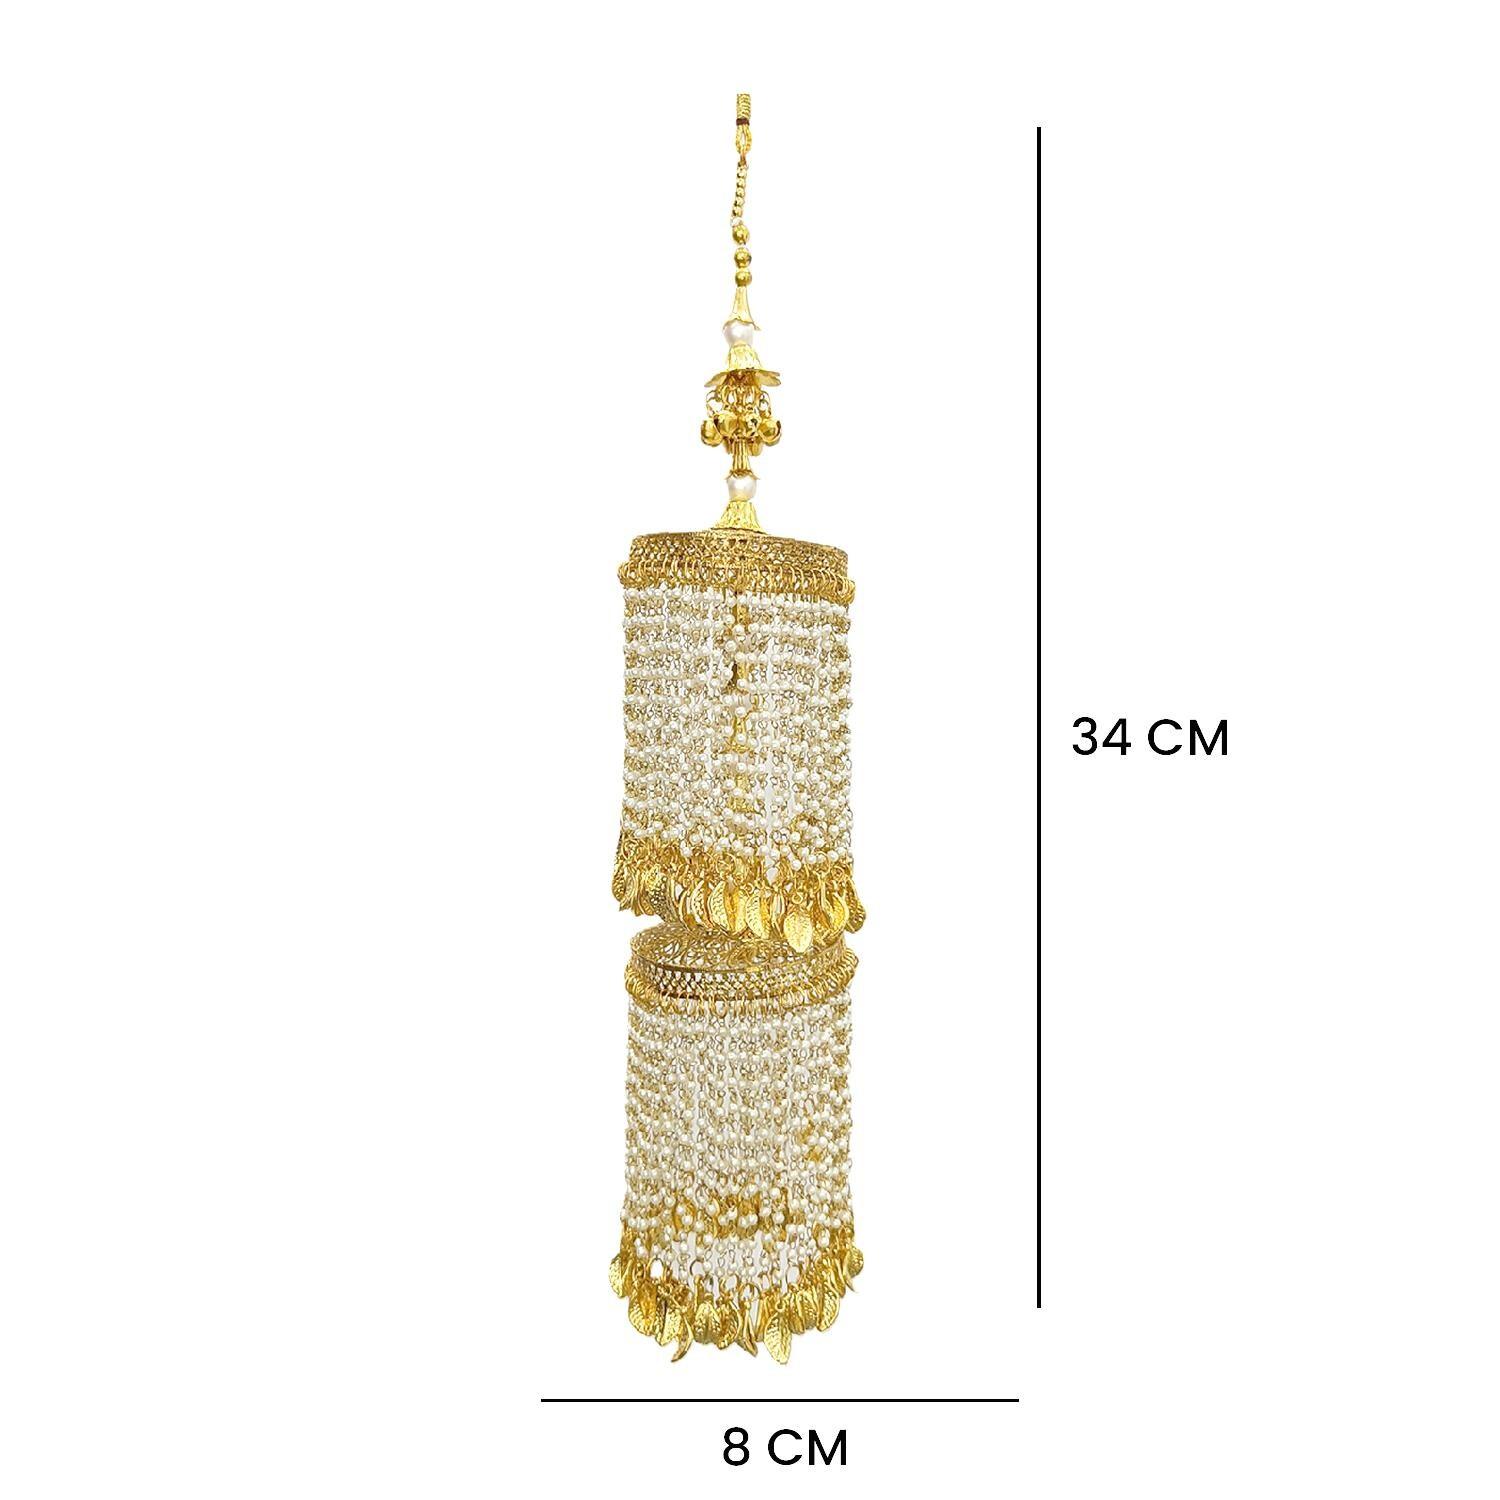
 SBP Fashion Base metal & Plastic Handmade Traditional Wedding Kalira/Kalere/Kaleera/Bridal Hand Hanging Kalira for women, Girl, and bride -62
Type: Bracelets & Bangles
Brand: SBP Fashion
Price: Rs. 936
 Kalira is a traditional accessory worn by Indian brides on their wedding day. It is an umbrella-shaped ornament that hangs from the bangles or chooda of the bride. Kalira symbolizes happiness, prosperity, and good luck for the bride and her new family. SBP Fashion is a brand that specializes in artificial jewellery with stunning designs based on the latest trends. Our kaliras are made of high-quality materials that are durable, well-finished, and comfortable. We have a great team of artisans who make kaliras with intricate details and craftsmanship. Our kaliras come in various styles, colors, and sizes to suit your preference and budget.SBP Fashion is a proud made-in-India brand that delivers its products to customers as soon as possible. We also provide some tips to protect your jewellery from damage and tarnish. You should store your jewellery in a dry and cool place, avoid contact with chemicals, perfumes, and water, and clean your jewellery with a soft cloth after every use.Disclaimer:Color of item may slightly vary due to photography and light Light.
Features: It can be worn with Chooda by a bride on her wedding day/ Aniversay or any kind of function.,Care Instructions: Avoid Heat & Chemicals Like Perfume, Deo, Alcohol, Etc., Clean With Dry Cotton Cloth,Traditional Cum Modern Look,Kalira(Kalire) that gives an elegance look to a bride. Latest wedding wear, earlier it was used only be Punjabi brides but now it is widely used by all brides as part of their shringar . It enhances the beauty of a bride.
Included: 1-Pair-Kaleera